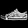
Label: Sneaker